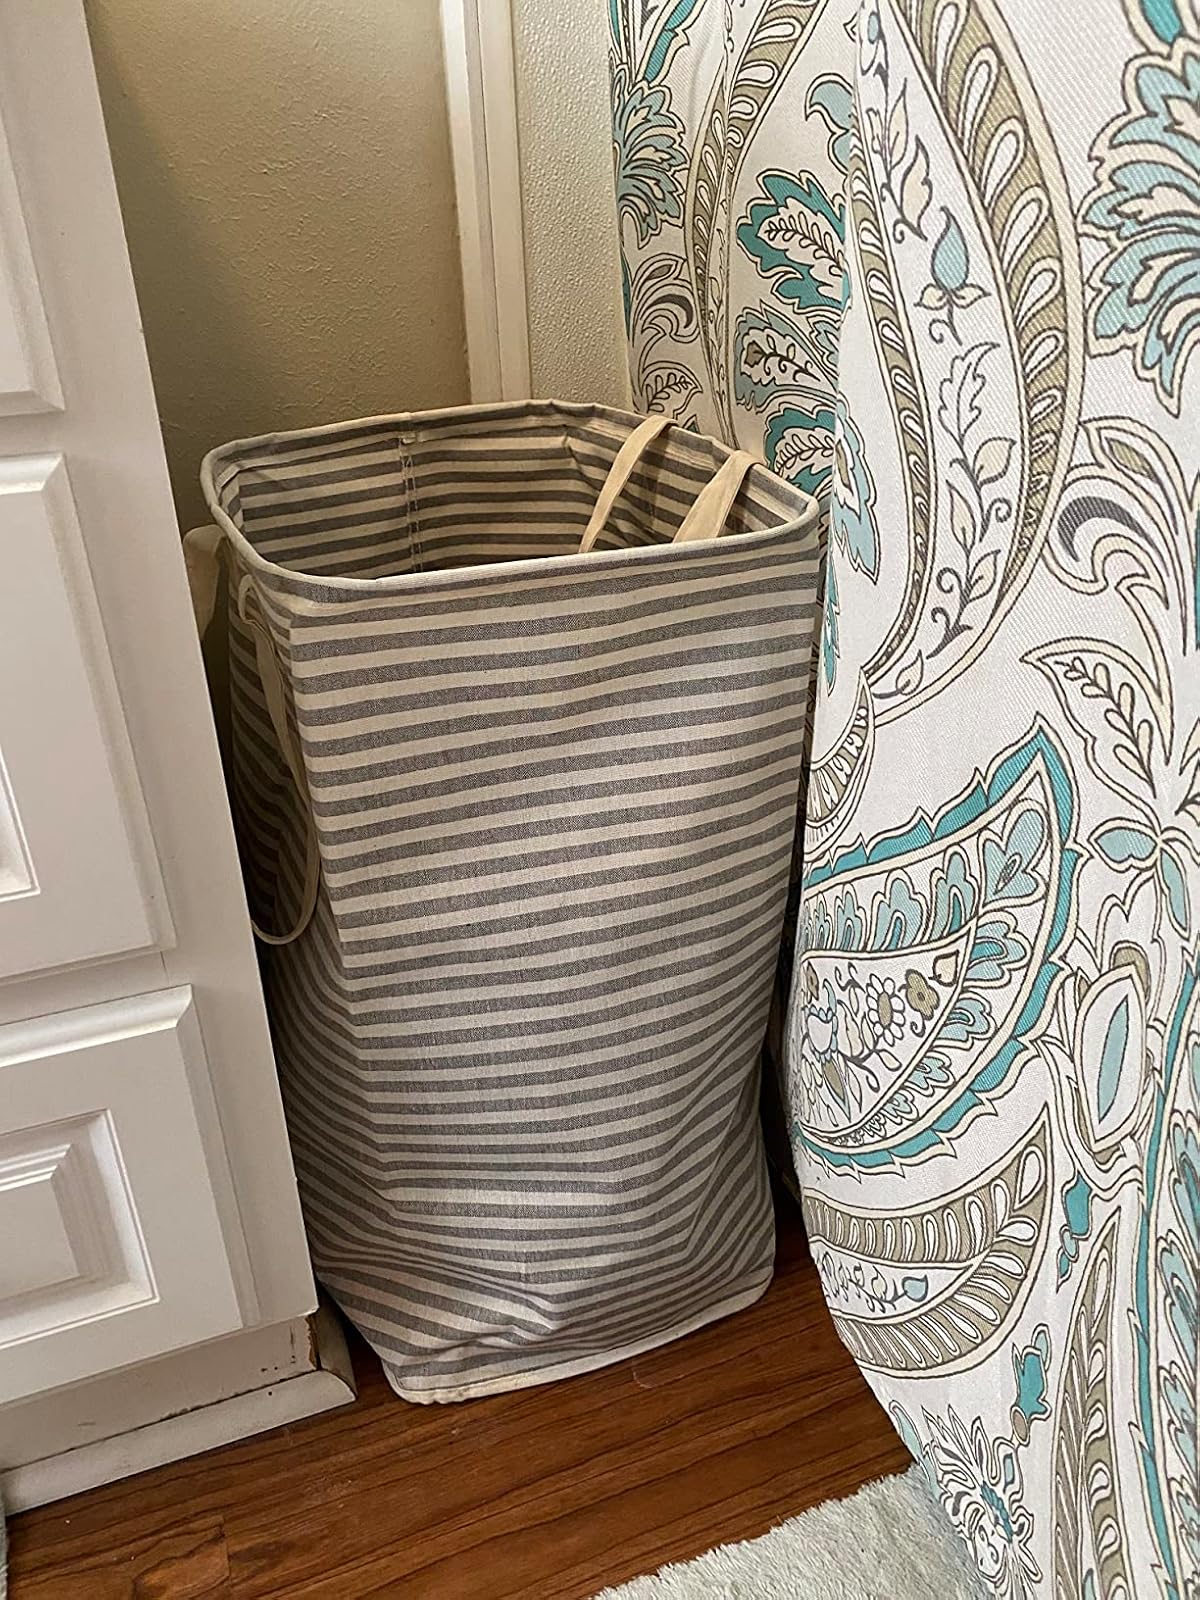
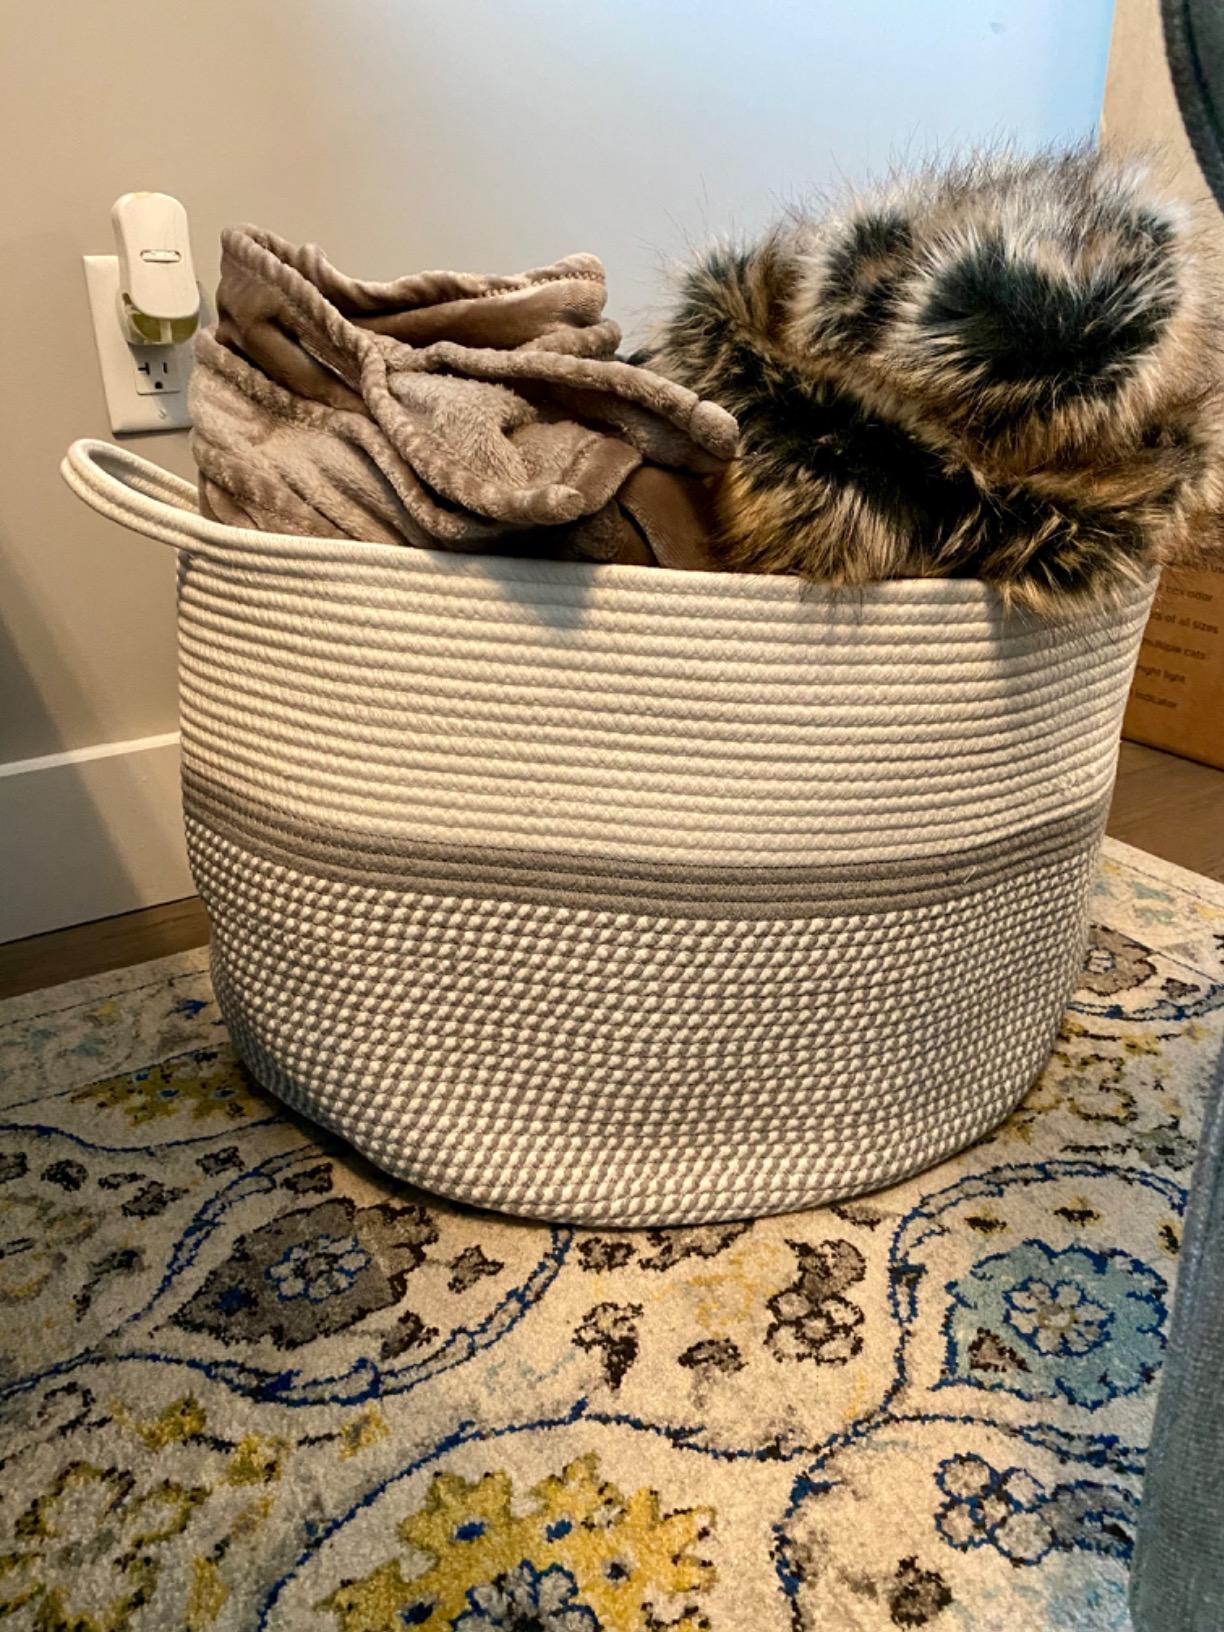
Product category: items_hamper
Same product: no